Regis Philbin

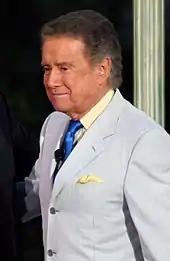
Philbin in 2009

When Gifford departed in 2000, the show was temporarily named "Live! with Regis". Philbin had guest co-hosts until a replacement was found. Philbin won a Daytime Emmy Award for Outstanding Talk Show Host in 2001. Kelly Ripa was chosen as the permanent co-host in February 2001, and the show was renamed "Live! with Regis and Kelly". Their chemistry proved to be successful as the show continued to enjoy high ratings.